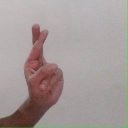
अक्षर: र